The Men Without Names

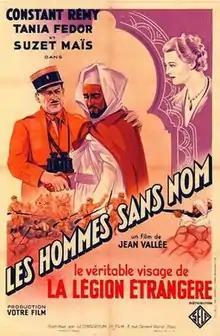

The Men Without Names (French: Les hommes sans nom) is a 1937 French action film directed by Jean Vallée and starring Constant Rémy, Maurice Rémy and Arthur Devère. It portrays the French Foreign Legion in North Africa. It was shot at Victorine Studios in Nice. The film's sets were designed by the art director Jean d'Eaubonne.